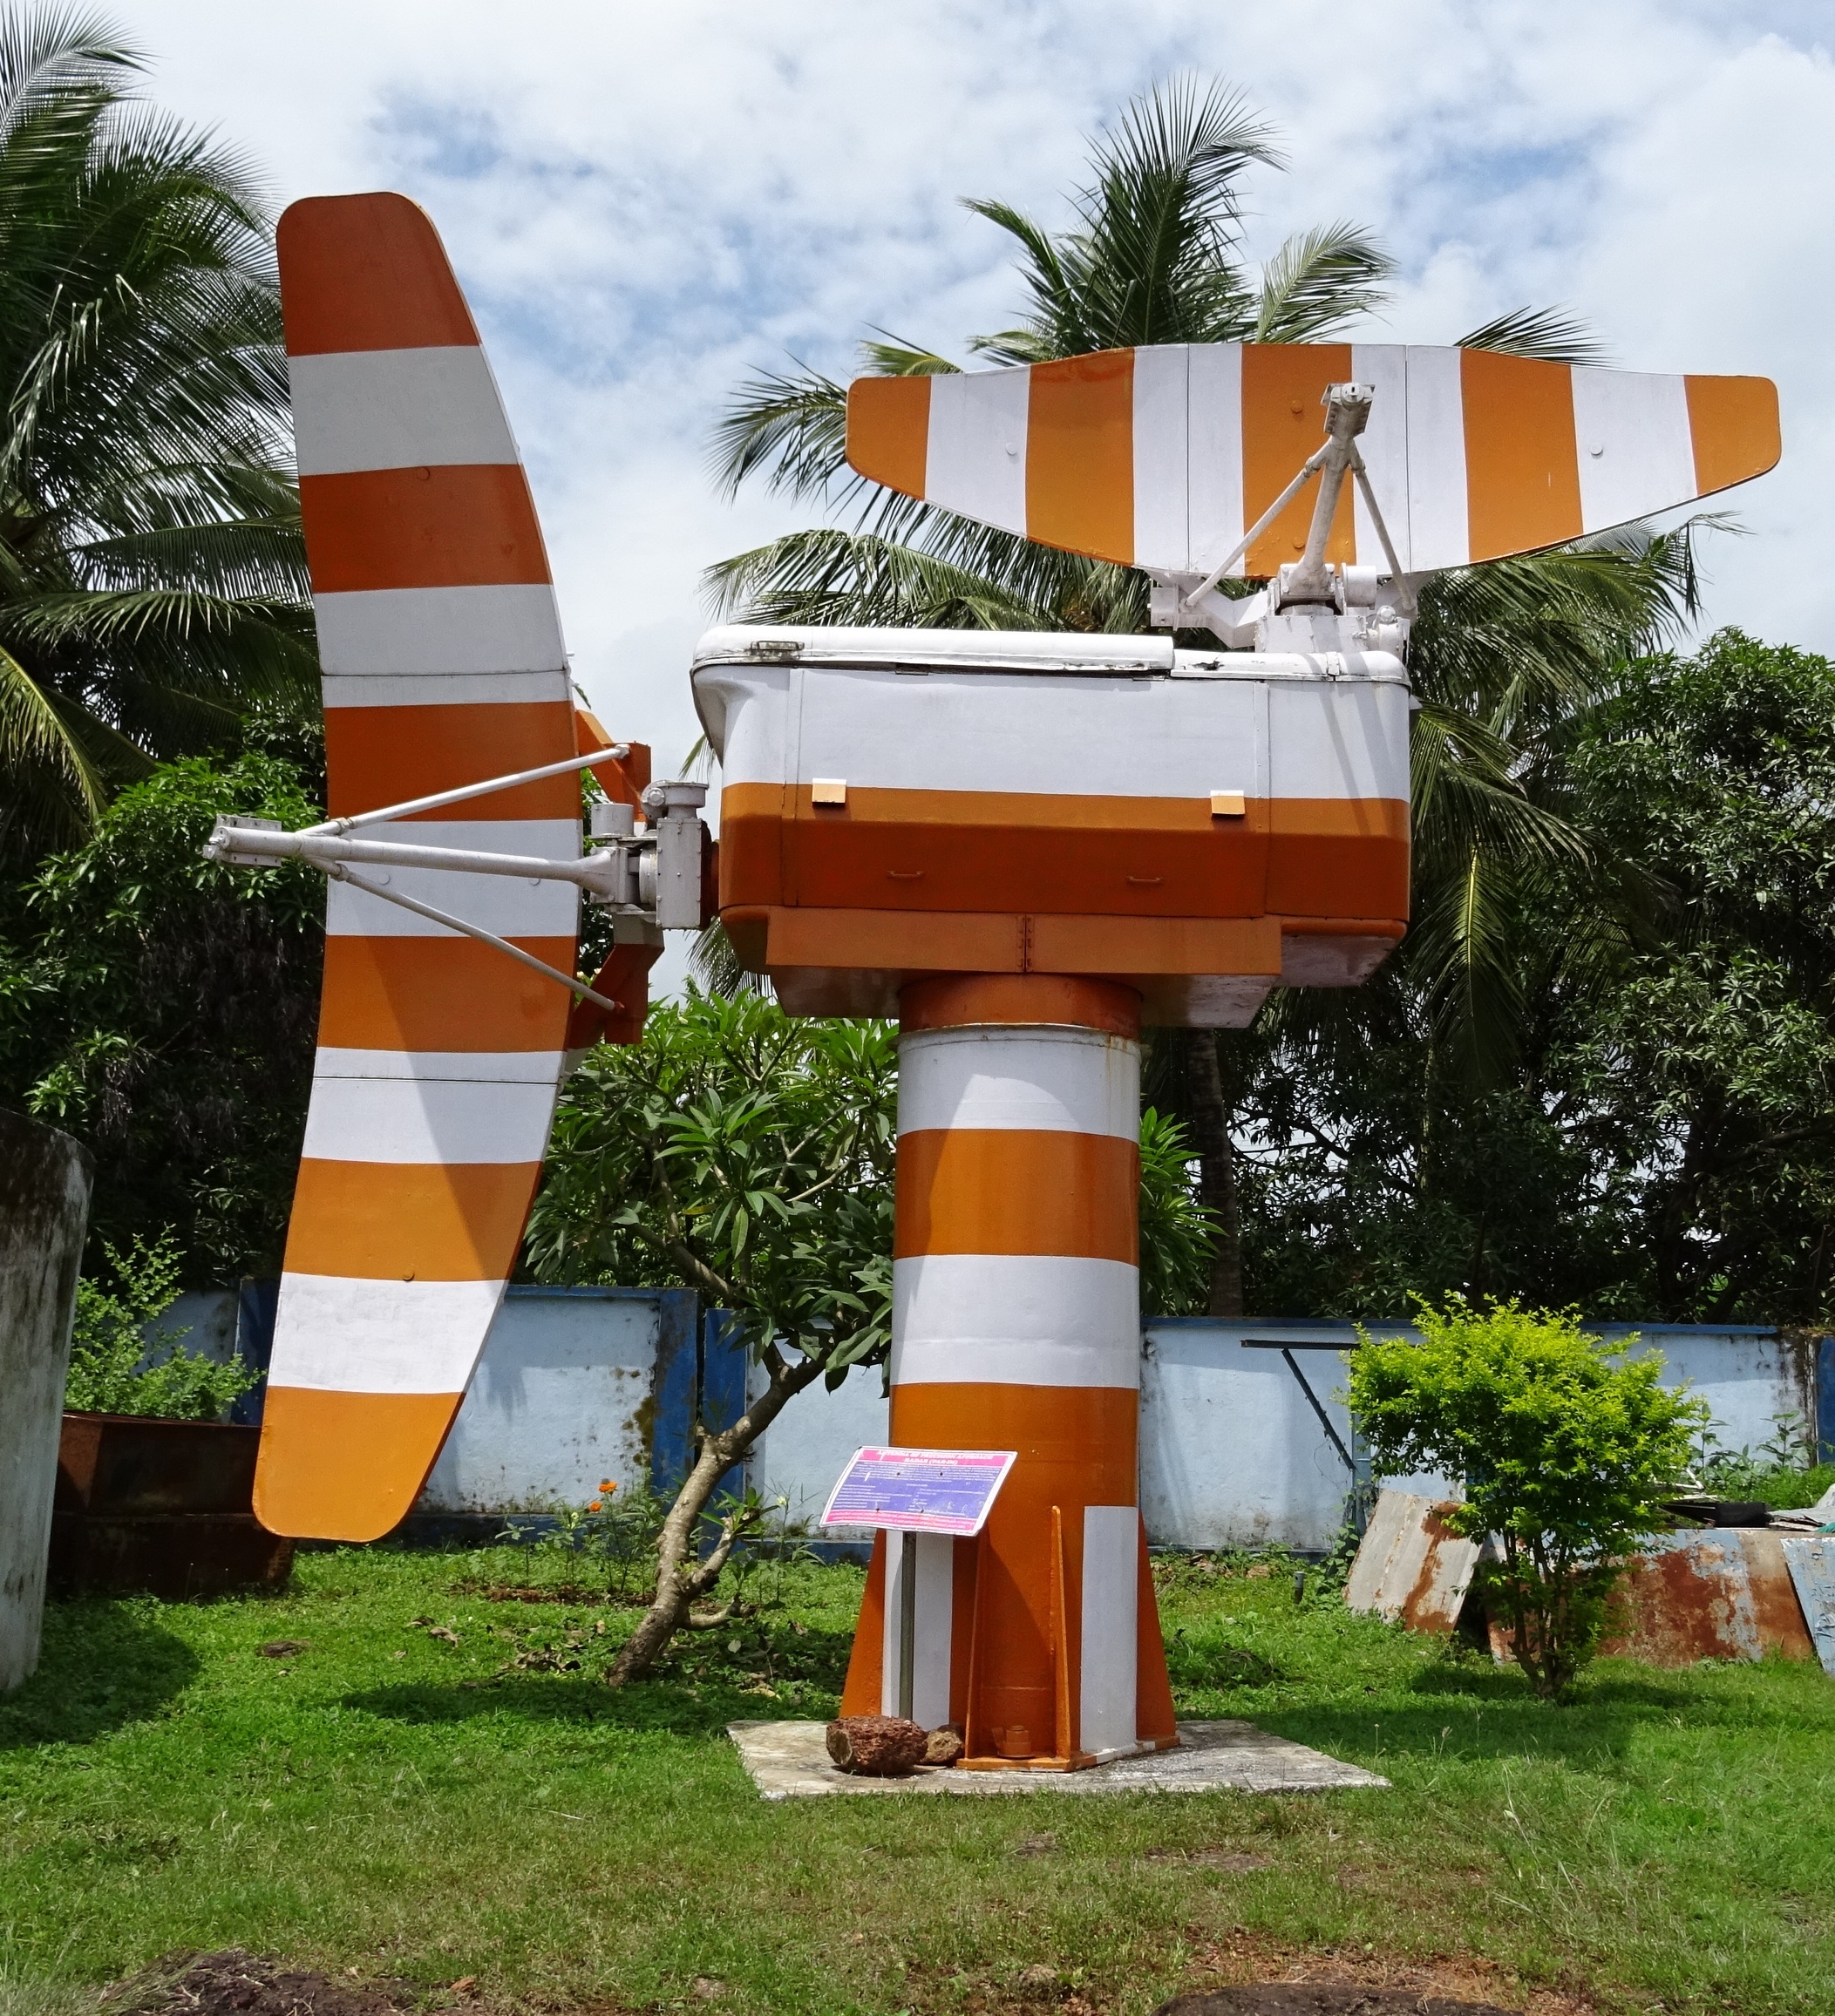
military, tower, museum, aviation, radar, india, naval, goa, man made object